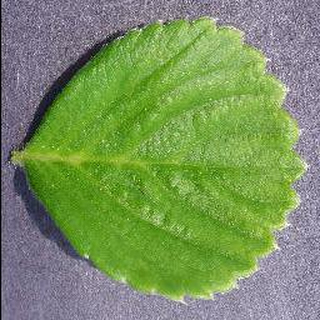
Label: healthy_strawberry